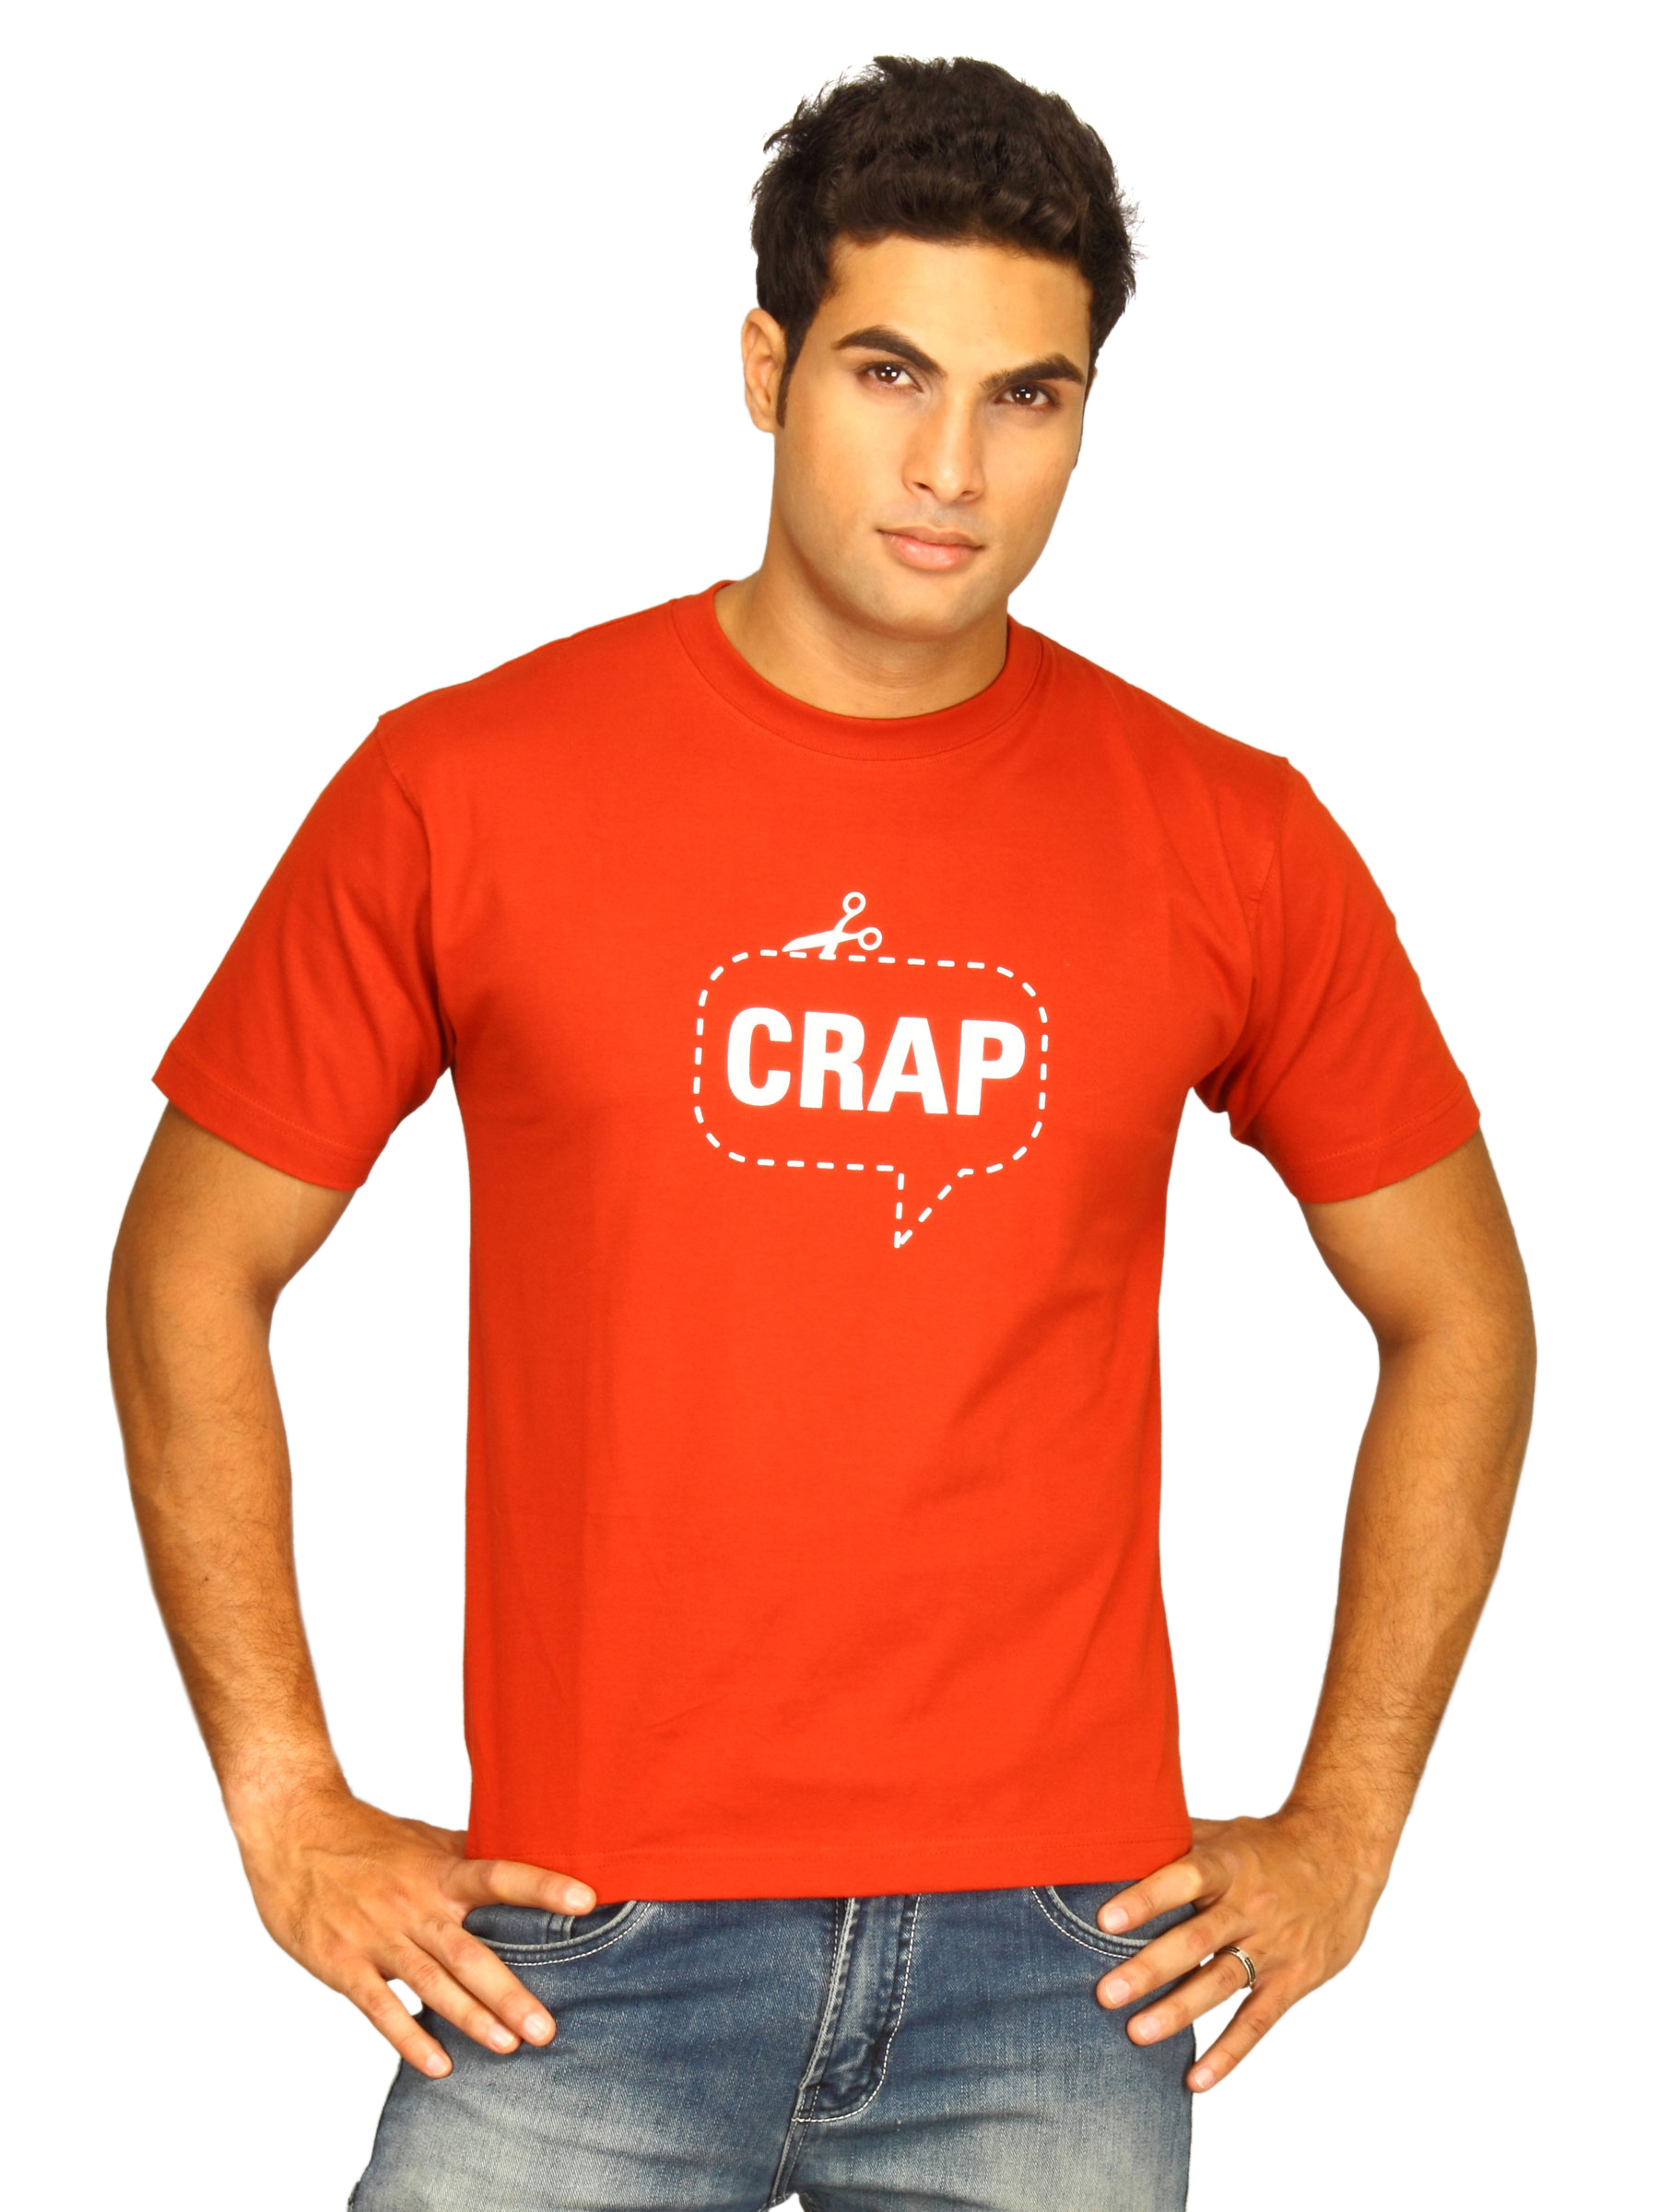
Tantra Men's Cut The Crap Red T-shirt
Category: Apparel / Topwear / Tshirts
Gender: Men
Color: Red
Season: Summer 2011
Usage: Casual